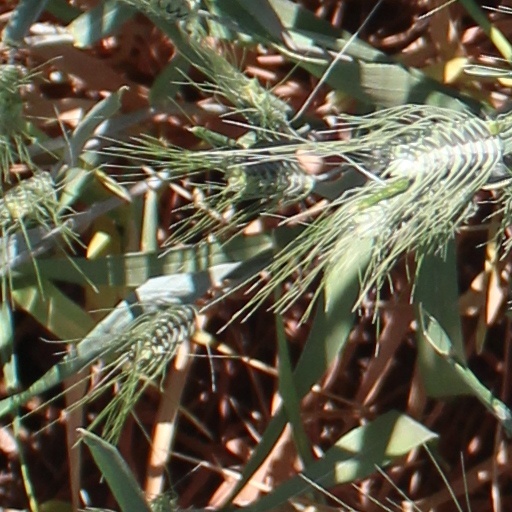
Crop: wheat